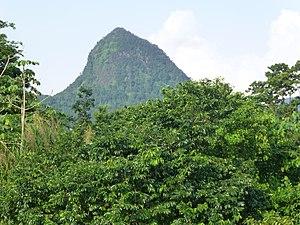
A la roça Bombaim, au centre de l'île de São Tomé (São Tomé-et-Principe).
Cet article présente une liste des sommets de Sao Tomé-et-Principe.
Bombaim est un village de Sao Tomé-et-Principe, établi sur le site d'une ancienne roça, au centre de l'île de São Tomé, à 6 km au sud de Monte Café et à 5 km de Trindade, dans le district de Mé-Zóchi.